Beer Léon Fould

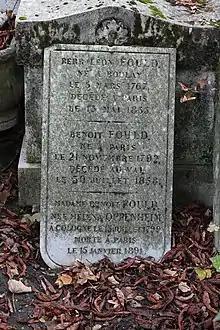
Tomb of Fould

Beer Léon Fould (5 March 1767 – 14 May 1855) was a French-Jewish banker, and the founder of the Fould banking dynasty.